Grand Divisions of Tennessee

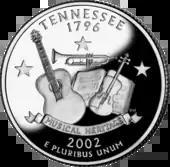
Reverse of the 2002 Tennessee state quarter, issued as part of the 50 State quarters series

The Tennessee commemorative quarter issued by the U.S. Mint in 2002 was designed to honor the musical heritage of the three grand divisions, each of which is strongly associated with a particular style of music. East Tennessee is known for Appalachian bluegrass, Middle Tennessee for country music and the Grand Ole Opry, and West Tennessee for the Delta blues. Below a trio of stars that represent the three grand divisions, the quarter depicts a guitar for the country music of Nashville and Middle Tennessee, a fiddle and a book of music for the bluegrass tradition of East Tennessee, and a trumpet for the blues music of Memphis and the Mississippi Delta (part of West Tennessee).